Peter Parker (2002 film series character)

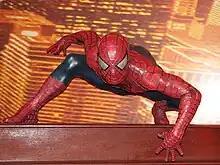
Maguire-era Spider-Man statue at Madame Tussauds, London

Nick Philpott of Comic Book Resources placed Maguire's version as the fourth best take on Spider-Man, this being lower than both Andrew Garfield's and Tom Holland's take on the web-slinger, opining that he has the effect of the comic book version despite being too old for the role of the character. "The Hollywood Reporter" thought Maguire's portrayal of Spider-Man had less wit than his comicbook counterpart, but still praised him for his sincere, depthful portrayal of the more flawed, human side of the character. Several have shown polarized responses to the character when he is possessed by the Venom symbiote in "Spider-Man 3", particularly a scene in which he dances in the street. The possessed Peter has been nicknamed "Emo Peter" or "Bully Maguire" by fans and his scenes have become a popular internet meme. Raimi remarked, "I'm glad people find it funny! We wanted it to be fun."